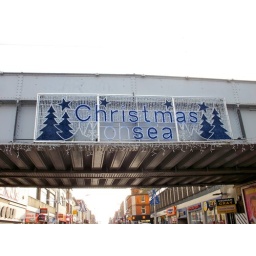
The sign on the bridge of the c2c line in the centre of Southend. Not quite working though...